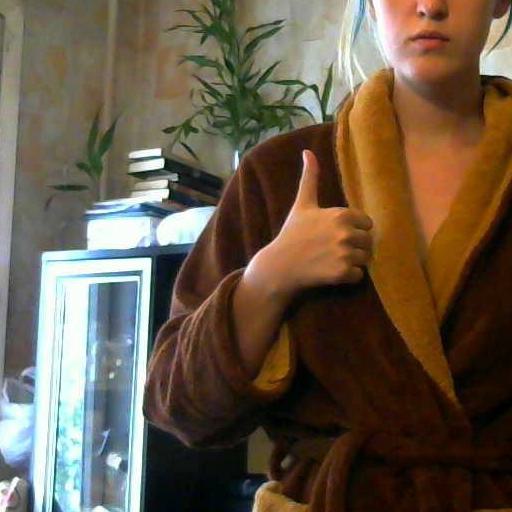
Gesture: like